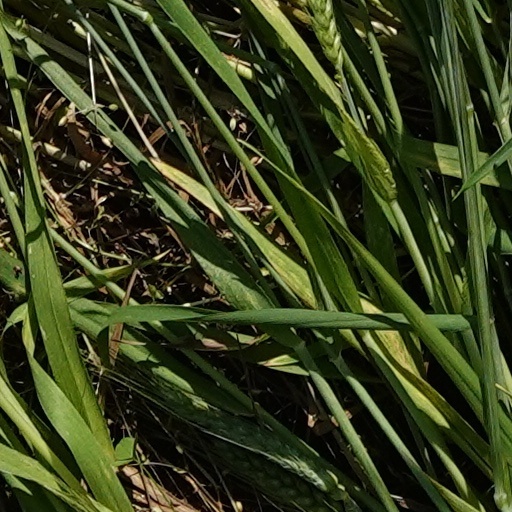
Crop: wheat